Insurgency in the North Caucasus

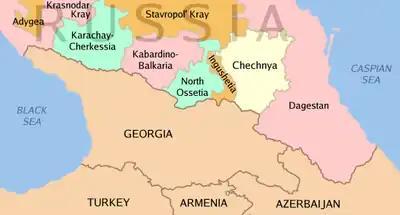
Map of the North Caucasus

In late 1999, Russia's Premier, Vladimir Putin, ordered military, police and security forces to enter the breakaway region of Chechnya. By early 2000, these forces occupied most of the region. High levels of fighting